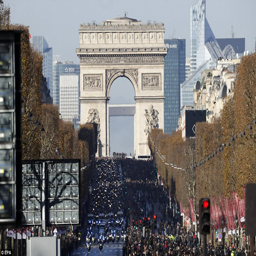
the streets have been overwhelmed with mourners since the early hours of this morning .